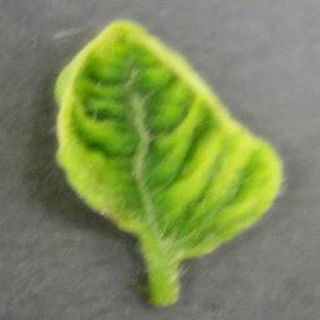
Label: tomato_yellow_leaf_curl_virus